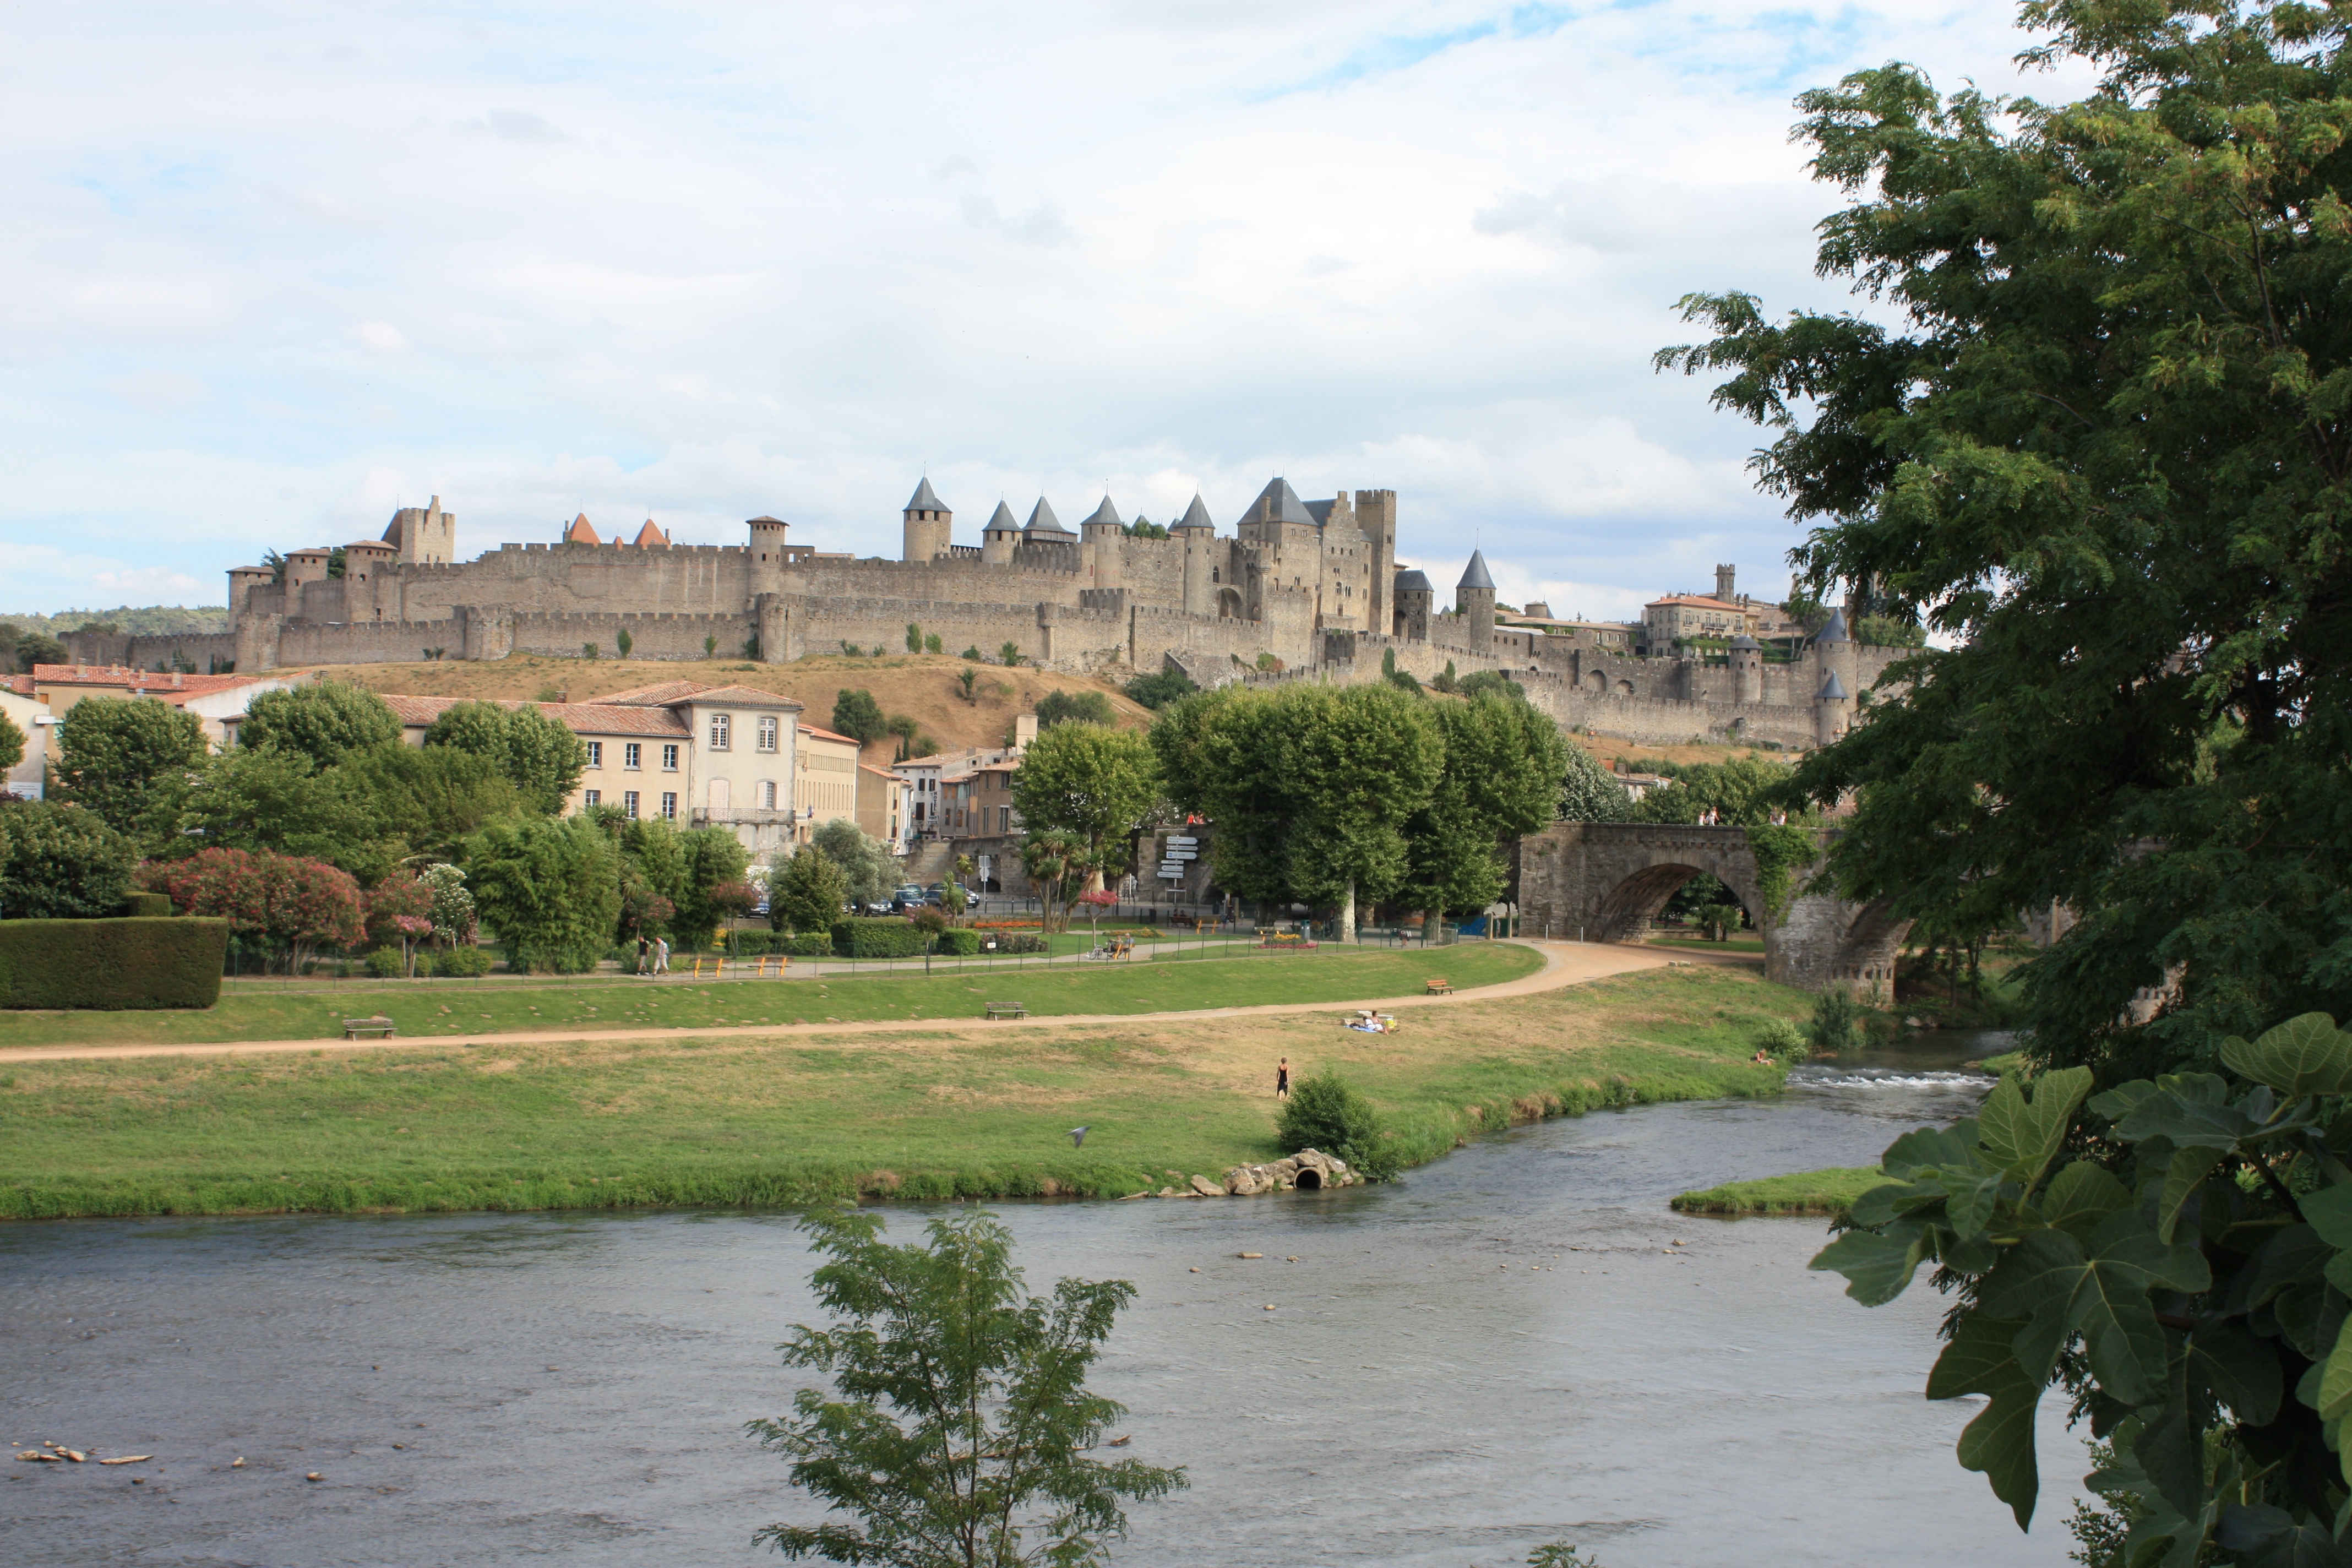
town, chateau, palace, river, vacation, village, france, castle, fortification, waterway, medieval, fortress, carcassonne, estate, rural area, human settlement